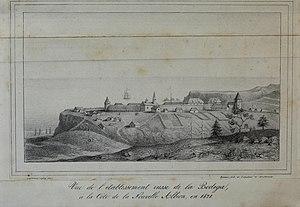
Vue de l’etablissement russe de la Bodega, à la Côte de la Nouvelle Albion, en 1828
Cette page concerne des événements d'actualité qui se sont produits durant l'année 1812 du calendrier grégorien aux États-Unis.